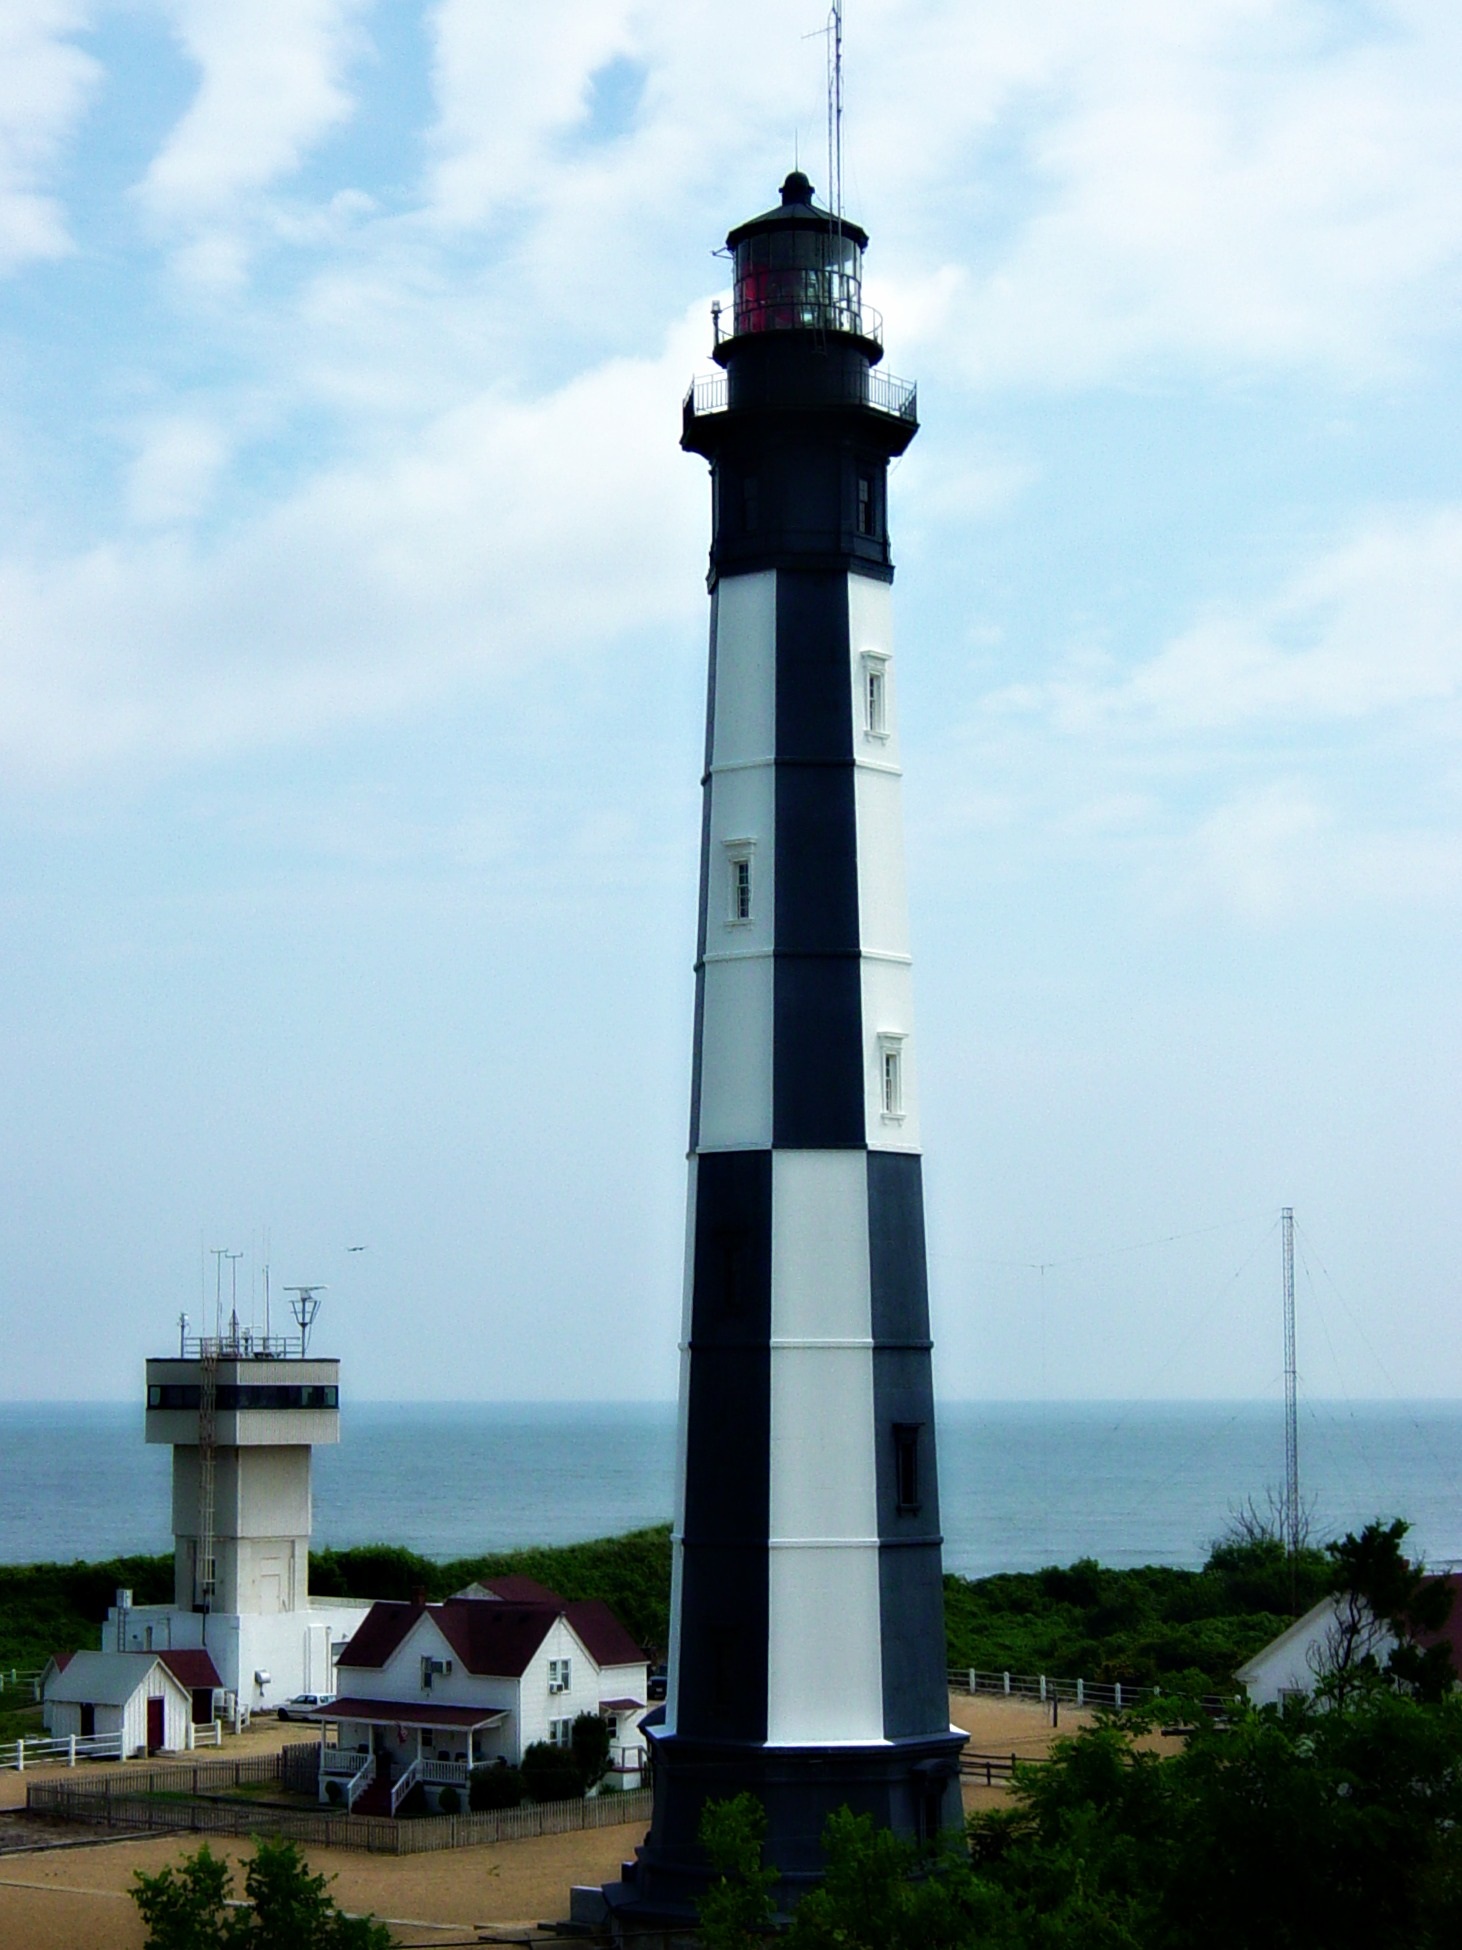
ocean, lighthouse, shore, tower, light house, control tower